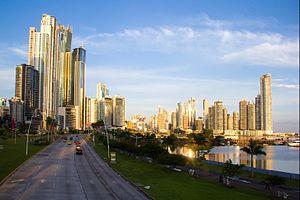
Panama est la capitale et la ville la plus peuplée de la république du Panama, située sur la côte Pacifique, à l’entrée du canal de Panama. Elle est également le chef-lieu de la province homonyme.